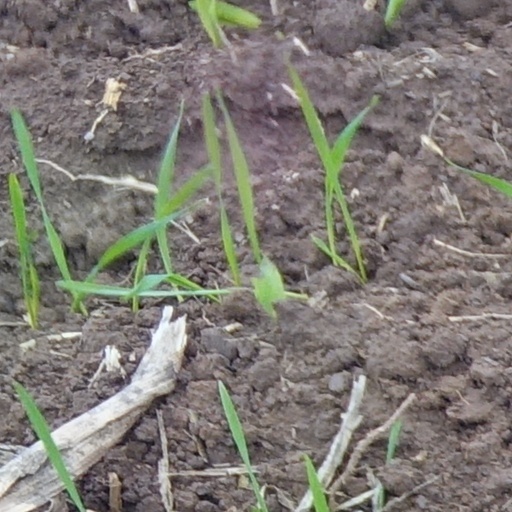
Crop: wheat